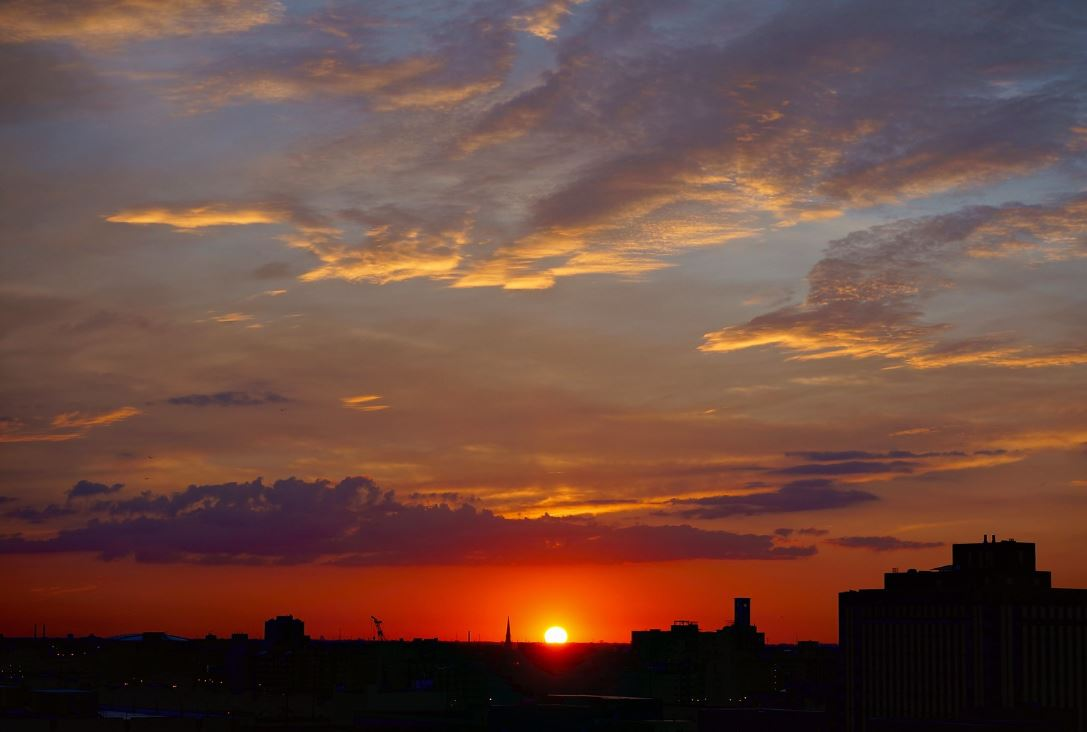
Fire: no
Smoke: no